The Night of the Emerald Moon

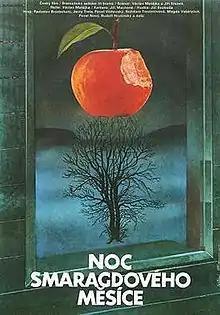
Theatrical release poster

The Night of the Emerald Moon is a 1985 Czech drama film directed by Václav Matějka. It was entered into the 35th Berlin International Film Festival.